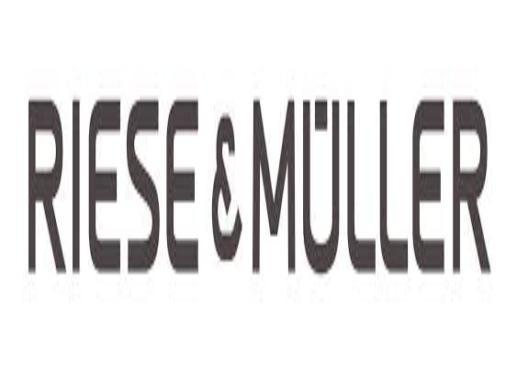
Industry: Transportation